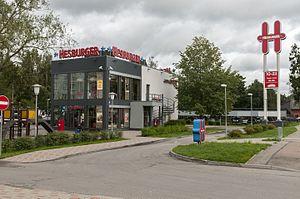
Hesburger est une chaîne de restauration rapide basée à Turku en Finlande. Créée en 1980, elle est aujourd'hui la plus importante chaîne de restauration rapide finlandaise, avec une plus grande présence sur le marché national que la société américaine McDonald's.